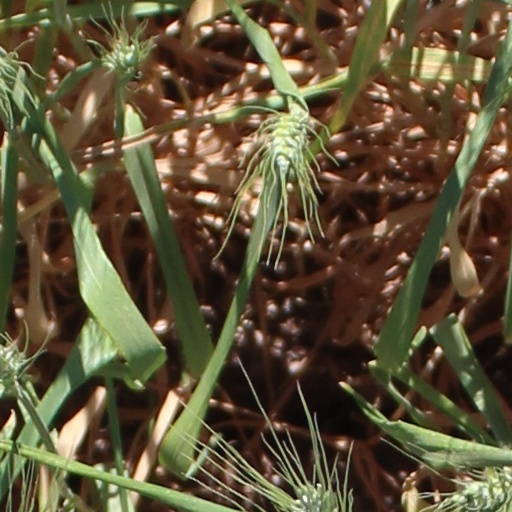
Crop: wheat